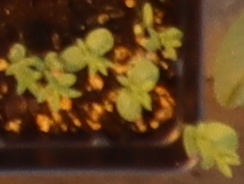
Label: Flax